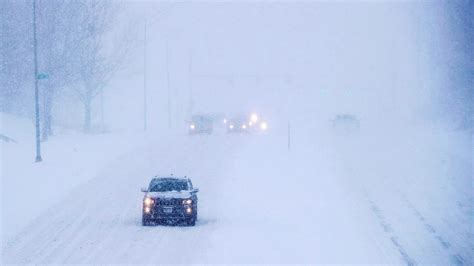
Weather: snow or frosty